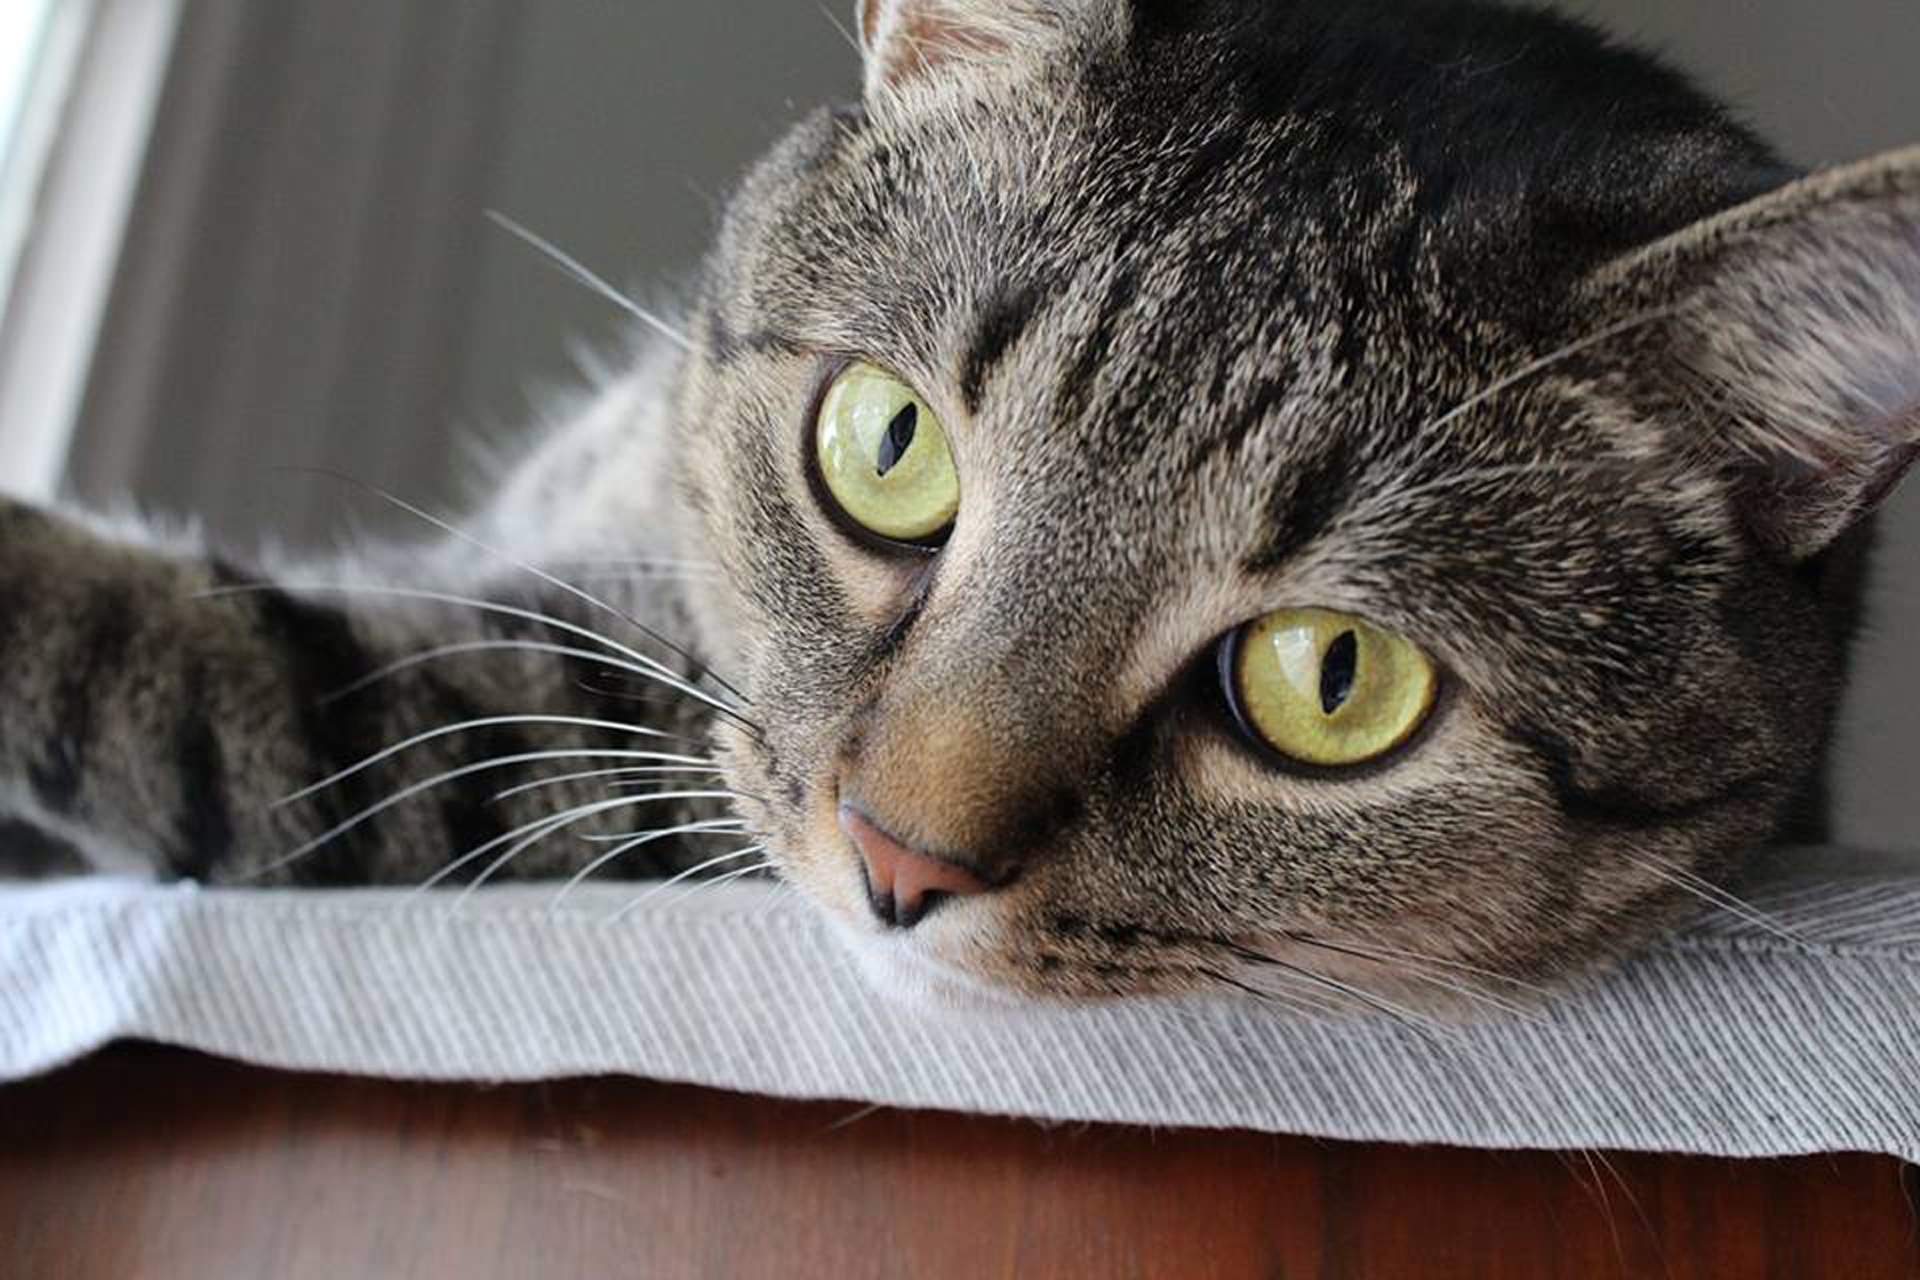
home, animal, cute, fur, portrait, cat, tabby, mammal, striped, close up, pets, eyes, whiskers, grey, kitty, happy, furry, vertebrate, domestic, adorable, watching, staring, shorthair, alert, tabby cat, european shorthair, small to medium sized cats, cat like mammal, domestic short haired cat, american shorthair